Henning von Berg

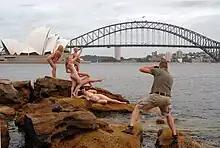
Naked Sydney: Photographer Henning von Berg and his group of naked women in front of Sydney’s Opera House

In 1999, von Berg claimed more recognition by organizing a whimsical social-political statement on public nudity. With his team he photographed six completely naked men in front of a dozen tourist highlights of Berlin, including the inside of the historical parliament Reichstag building. Thousands of fascinated passers-by applauded the fun happening throughout the city.